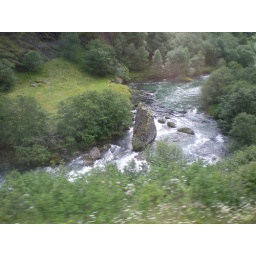
Standing stone in river